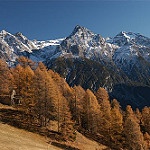
Scene: Outdoor